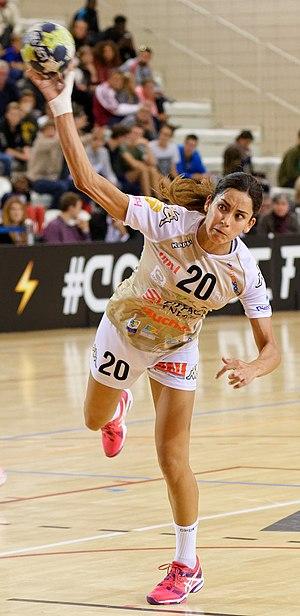
Rencontre Issy Paris Hand / Chambray. A Issy Les Moulineaux, le 15 septembre 2017.
Mouna Chebbah, née le 8 juillet 1982 à Mahdia, est une handballeuse internationale tunisienne.